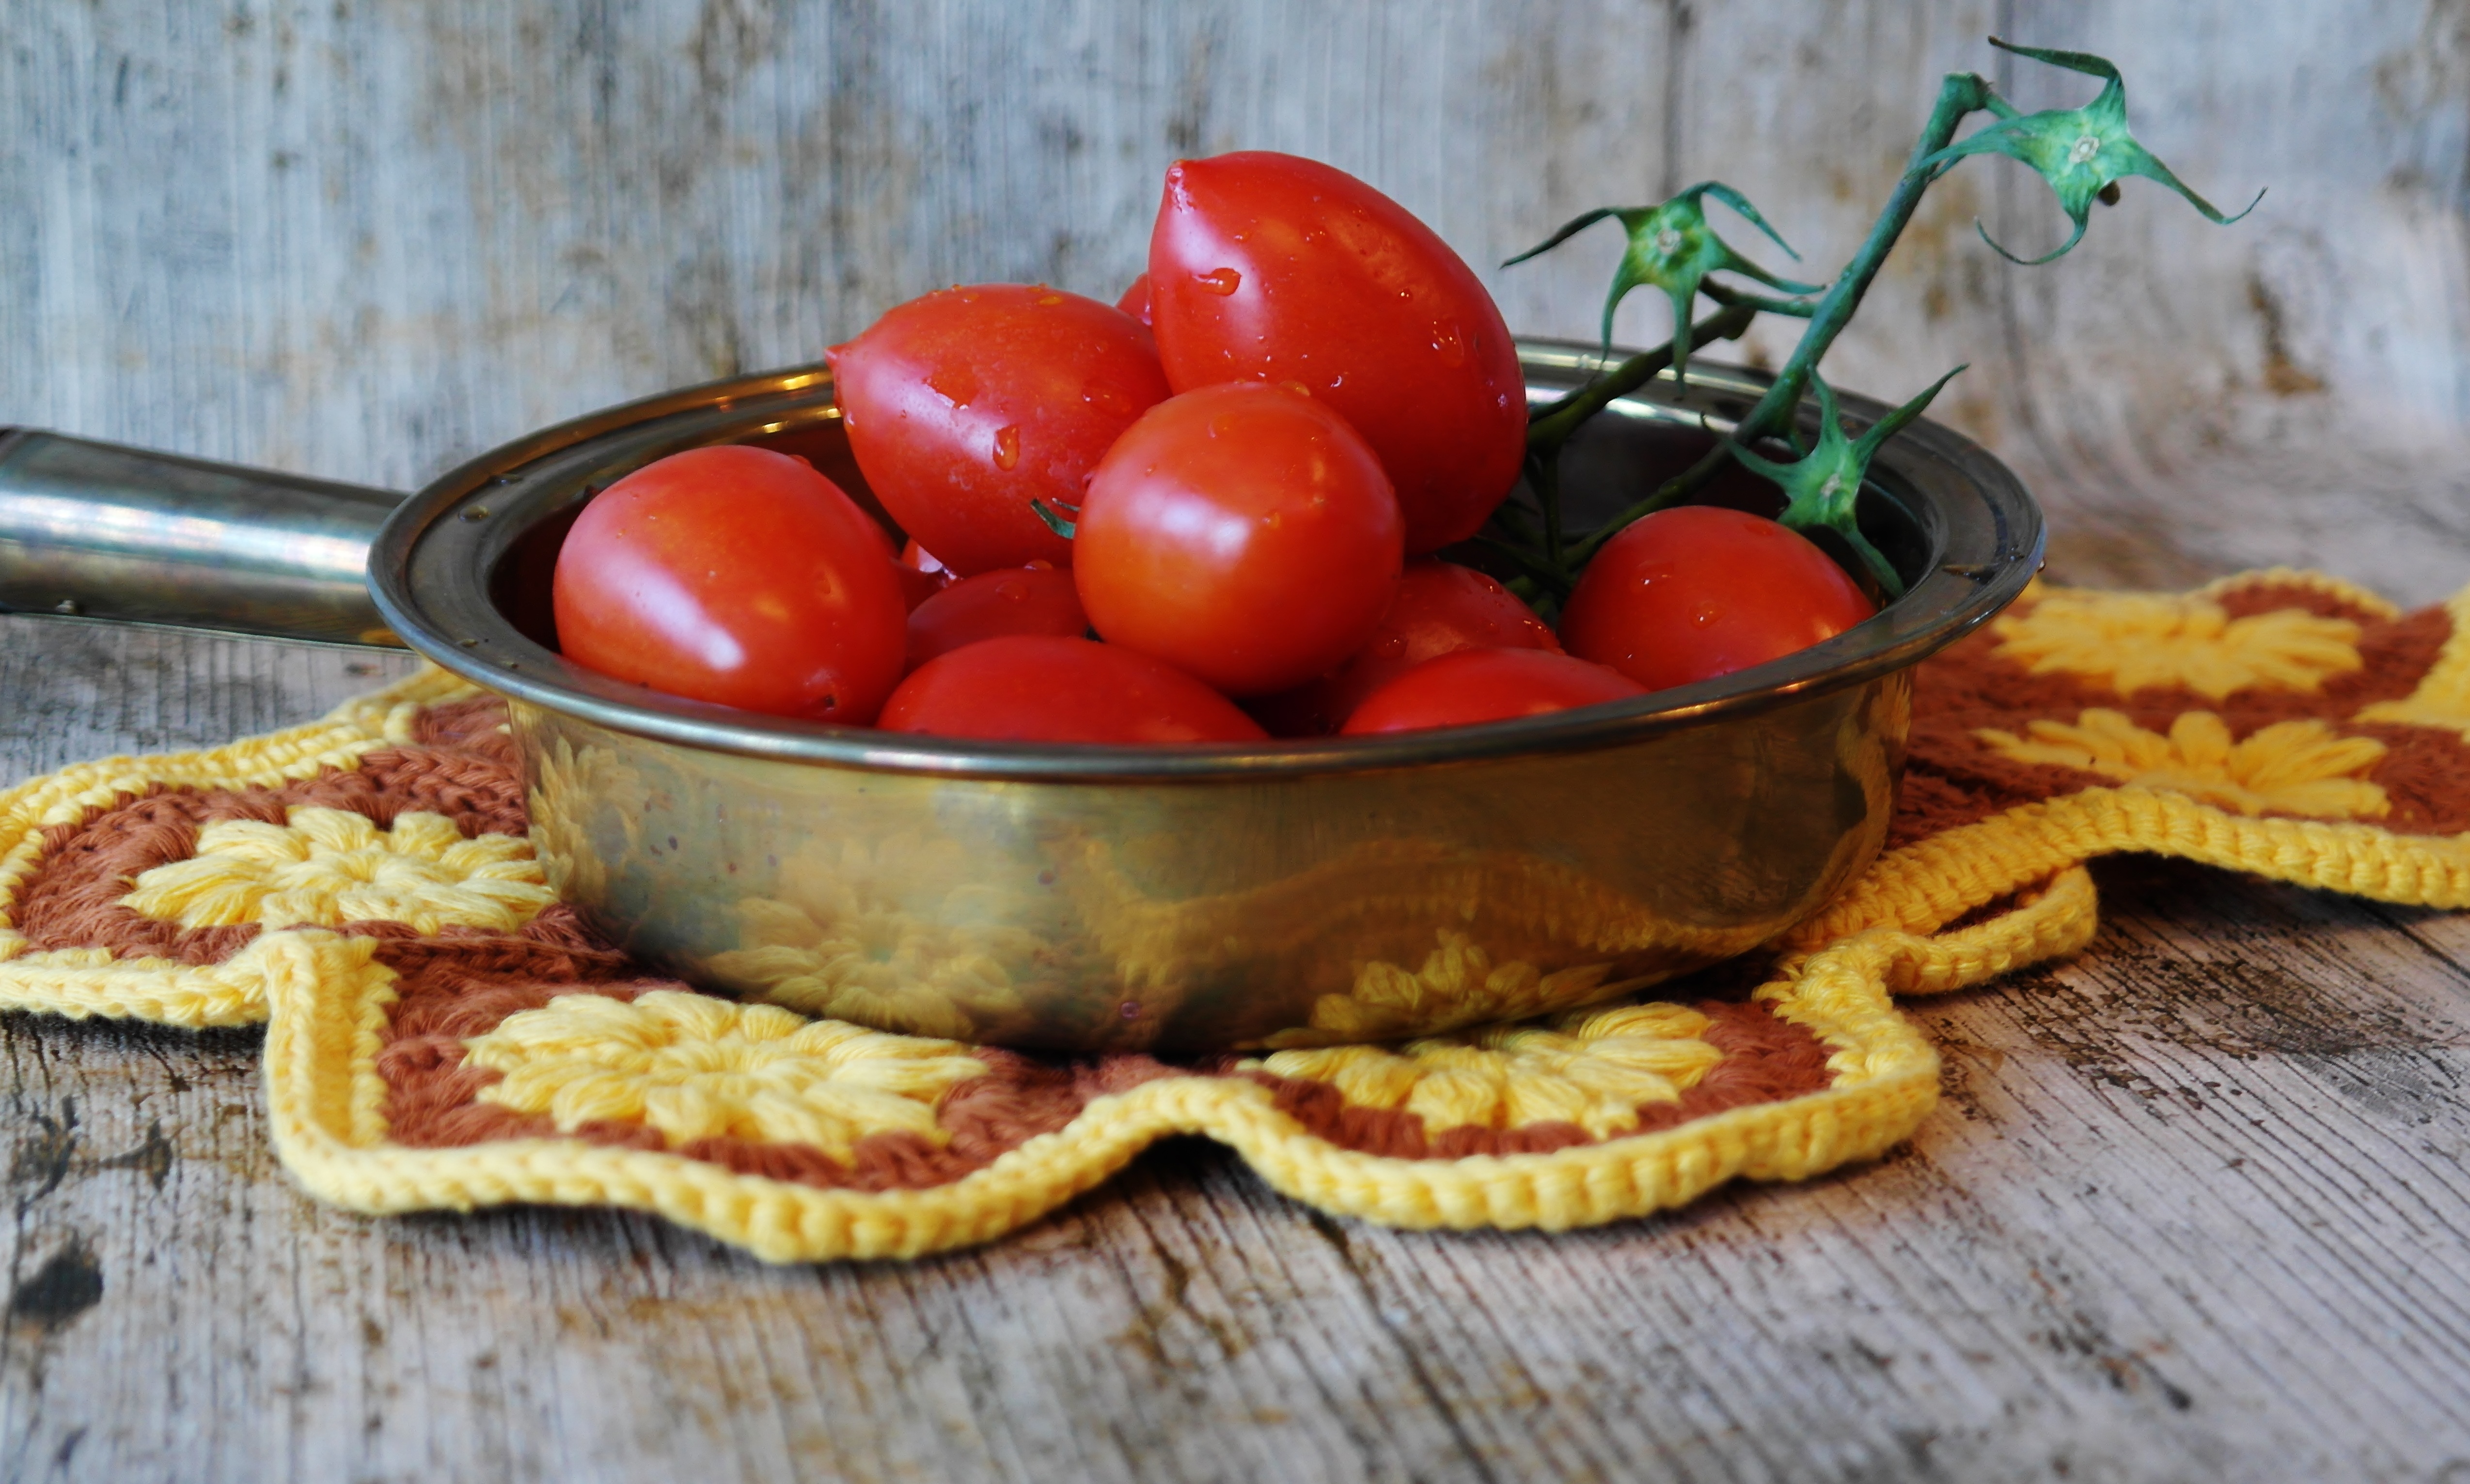
plant, fruit, feed, dish, food, salad, red, produce, vegetable, kitchen, healthy, eat, cuisine, tomato, nutrition, vegetables, tasty, vegetarian, frisch, enjoy, meatless, flowering plant, land plant, potato and tomato genus